Same Time, Next Year (film)

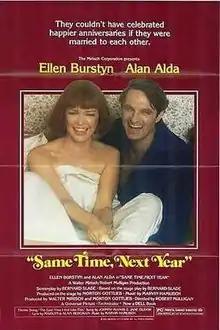
Theatrical release poster

Same Time, Next Year is a 1978 American romantic comedy drama film directed by Robert Mulligan. The screenplay by Bernard Slade is based on his 1975 play. The film stars Alan Alda and Ellen Burstyn (the latter reprising her Broadway role).